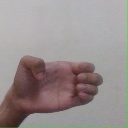
अक्षर: ख